Fleetwood, Surrey

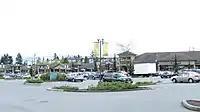
Fleetwood Town Centre mall along Fraser Highway near 160 Street

A branch of the Surrey Public Library, the Fleetwood Library, opened in 1995 as did the Fleetwood Community Center and the adjacent walking park, Francis Park (named after Edith Francis). The Surrey Sports and Leisure Center is managed by the manager of the Fleetwood Community Center.